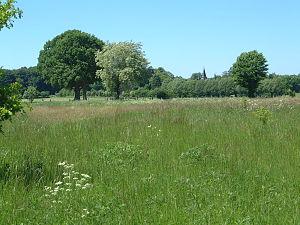
Le Schleswig-Holstein [ ʃlɛs̪ˑwiɡˑɔlˑs̪t̪ain] est l'un des 16 Länder composant l'Allemagne.